Broken Roads (film)

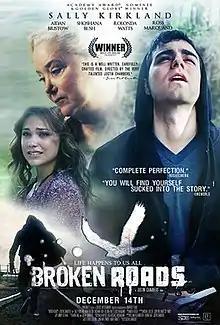
Poster

Broken Roads is a 2012 American family drama film written, directed and produced by Justin Chambers alongside producer William Alexander IV and producer/editor Karina Diaz, and starring Sally Kirkland as Wallace Russo and Aidan Bristow as Aldo Russo.